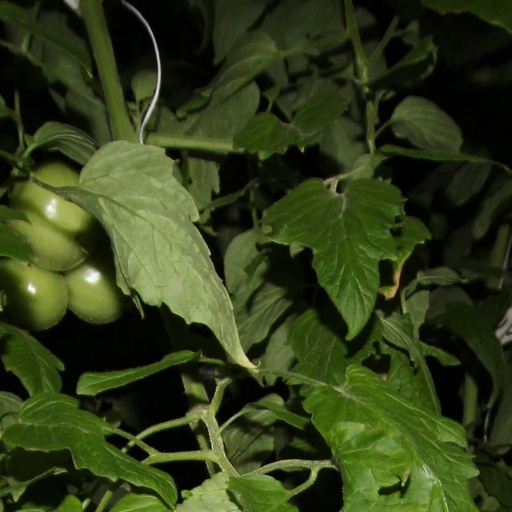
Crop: tomato